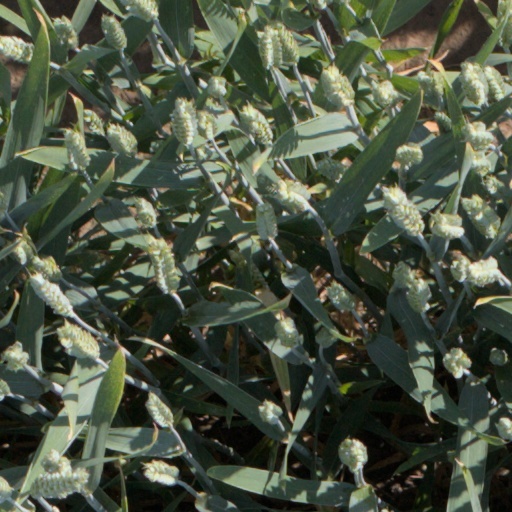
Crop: wheat